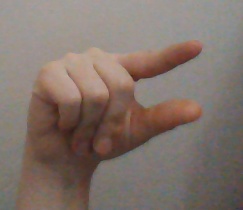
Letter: dal